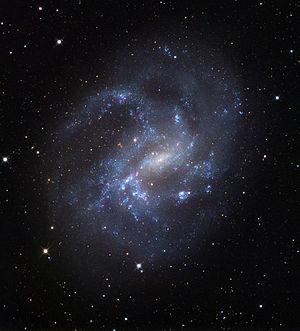
NGC 4395 est une galaxie spirale de type magellanique. Elle est située dans la constellation des Chiens de chasse à environ 15 millions d'années-lumière. NGC 4395 a été découvert l'astronome germano-britannique William Herschel en 1786.